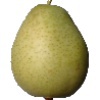
Label: Pear 1